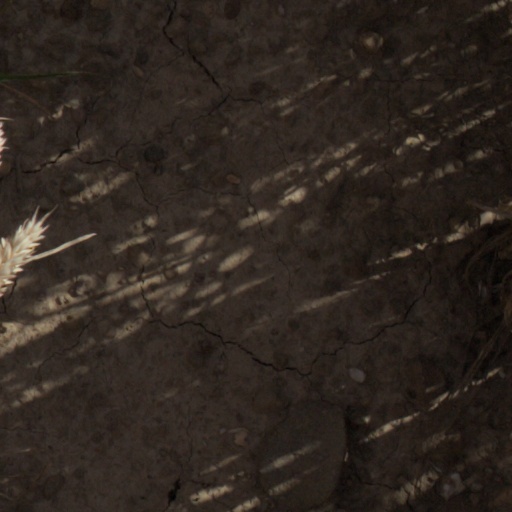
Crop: wheat